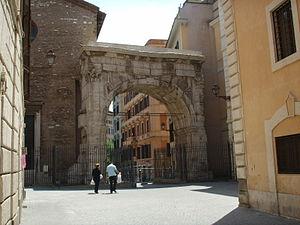
La Porte Esquiline est une des portes du mur servien, placée entre la Porte Viminale et la Porte Querquétulane.